Sky position (RA, Dec in degrees): 154.593, 24.266
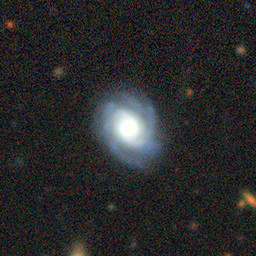
Galaxy morphology: Unbarred Tight Spiral Galaxies